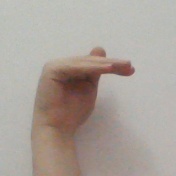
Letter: khaa